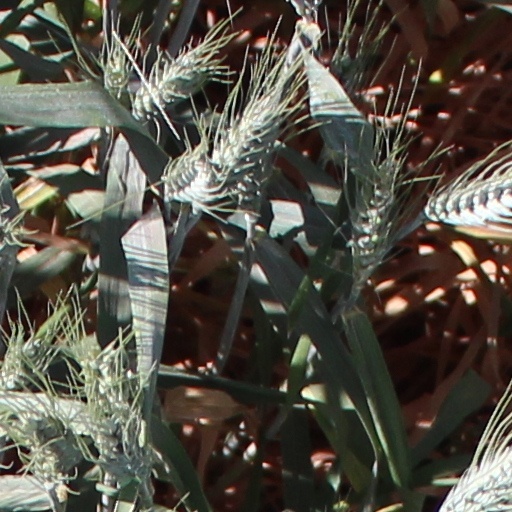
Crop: wheat